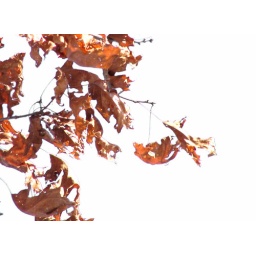
Winter oak leaves with blue sky removed in PS (see previous in set)